Leonard Nelson

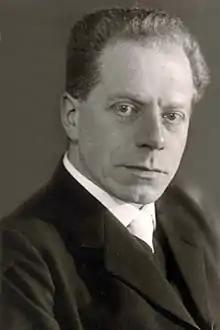
Nelson in 1922

Leonard Nelson (11 July 1882 – 29 October 1927), sometimes spelt Leonhard, was a German mathematician, critical philosopher, and socialist. He was part of the neo-Friesian school (named after post-Kantian philosopher Jakob Friedrich Fries) of neo-Kantianism and a friend of the mathematician David Hilbert. He devised the Grelling–Nelson paradox in 1908 and the related idea of autological words with Kurt Grelling.